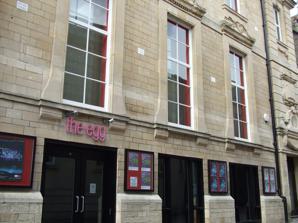
Building: The Egg, Bath
Country: United Kingdom
Year built: 2005
English theatre hall This article is about the theatre in Bath, England. For other uses, see The Egg (disambiguation) . The Egg Address Bath England Designation Listed Building Grade II Construction Opened 2005 Architect Haworth Tompkins Website www.theatreroyal.org.uk/the-egg The Egg (styled as the egg ) is a theatre in Bath , built specifically for the use of young people. It was converted from a former cinema and church hall by architects Haworth Tompkins . The Grade II listed Victorian building houses the eponymous 'egg'-shaped auditorium, around which an arts cafe, rooftop rehearsal space and basement technical workshop are arranged. The idea was supported by the children's author Bel Mooney . It opened in October 2005. In 2007, the Peter Hall Company made use of the space in order to stage a production of George Orwell 's Animal Farm . The auditorium is flexible in enabling both fully day-lit or blacked out theatre and is usable end-on, in the round, flat floor and traverse. See also Theatre Royal, Bath Ustinov Studio References